Weeden Island culture

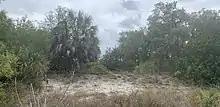
One of the living mounds at the Weedon island type site.

The Weeden Island cultures are a group of related archaeological cultures that existed during the Late Woodland period (500 - 1000 CE) of the North American Southeast. The name for this group of cultures was derived from the Weedon Island site (despite the dissimilar spellings) in Old Tampa Bay in Pinellas County.